Lietuvos Skautija

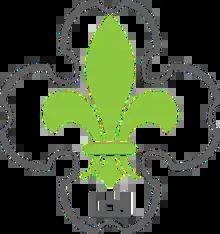
Lithuanian Scouting

Lietuvos skautija, the primary national Scouting organization of Lithuania, became a member of the World Organization of the Scout Movement in 1997. The coeducational Lietuvos skautija has around 3000 members as of 2023.